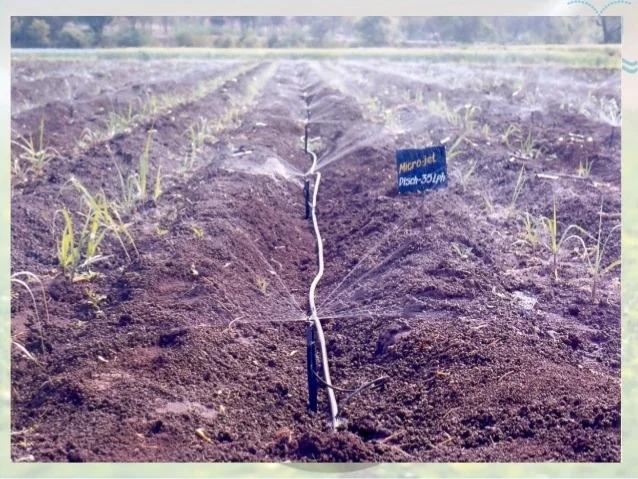
Bomba linalotiririsha maji kwa njia ya kunyunyiza katika eneo la wazi mfano shamba lililogawanywa katika safu zilizonyooka zenye mimea iliyoota na kuchipua kwa rangi ya kijani kibichi, kuashiria ni mfumo wa umwagiliaji katika shamba hilo.